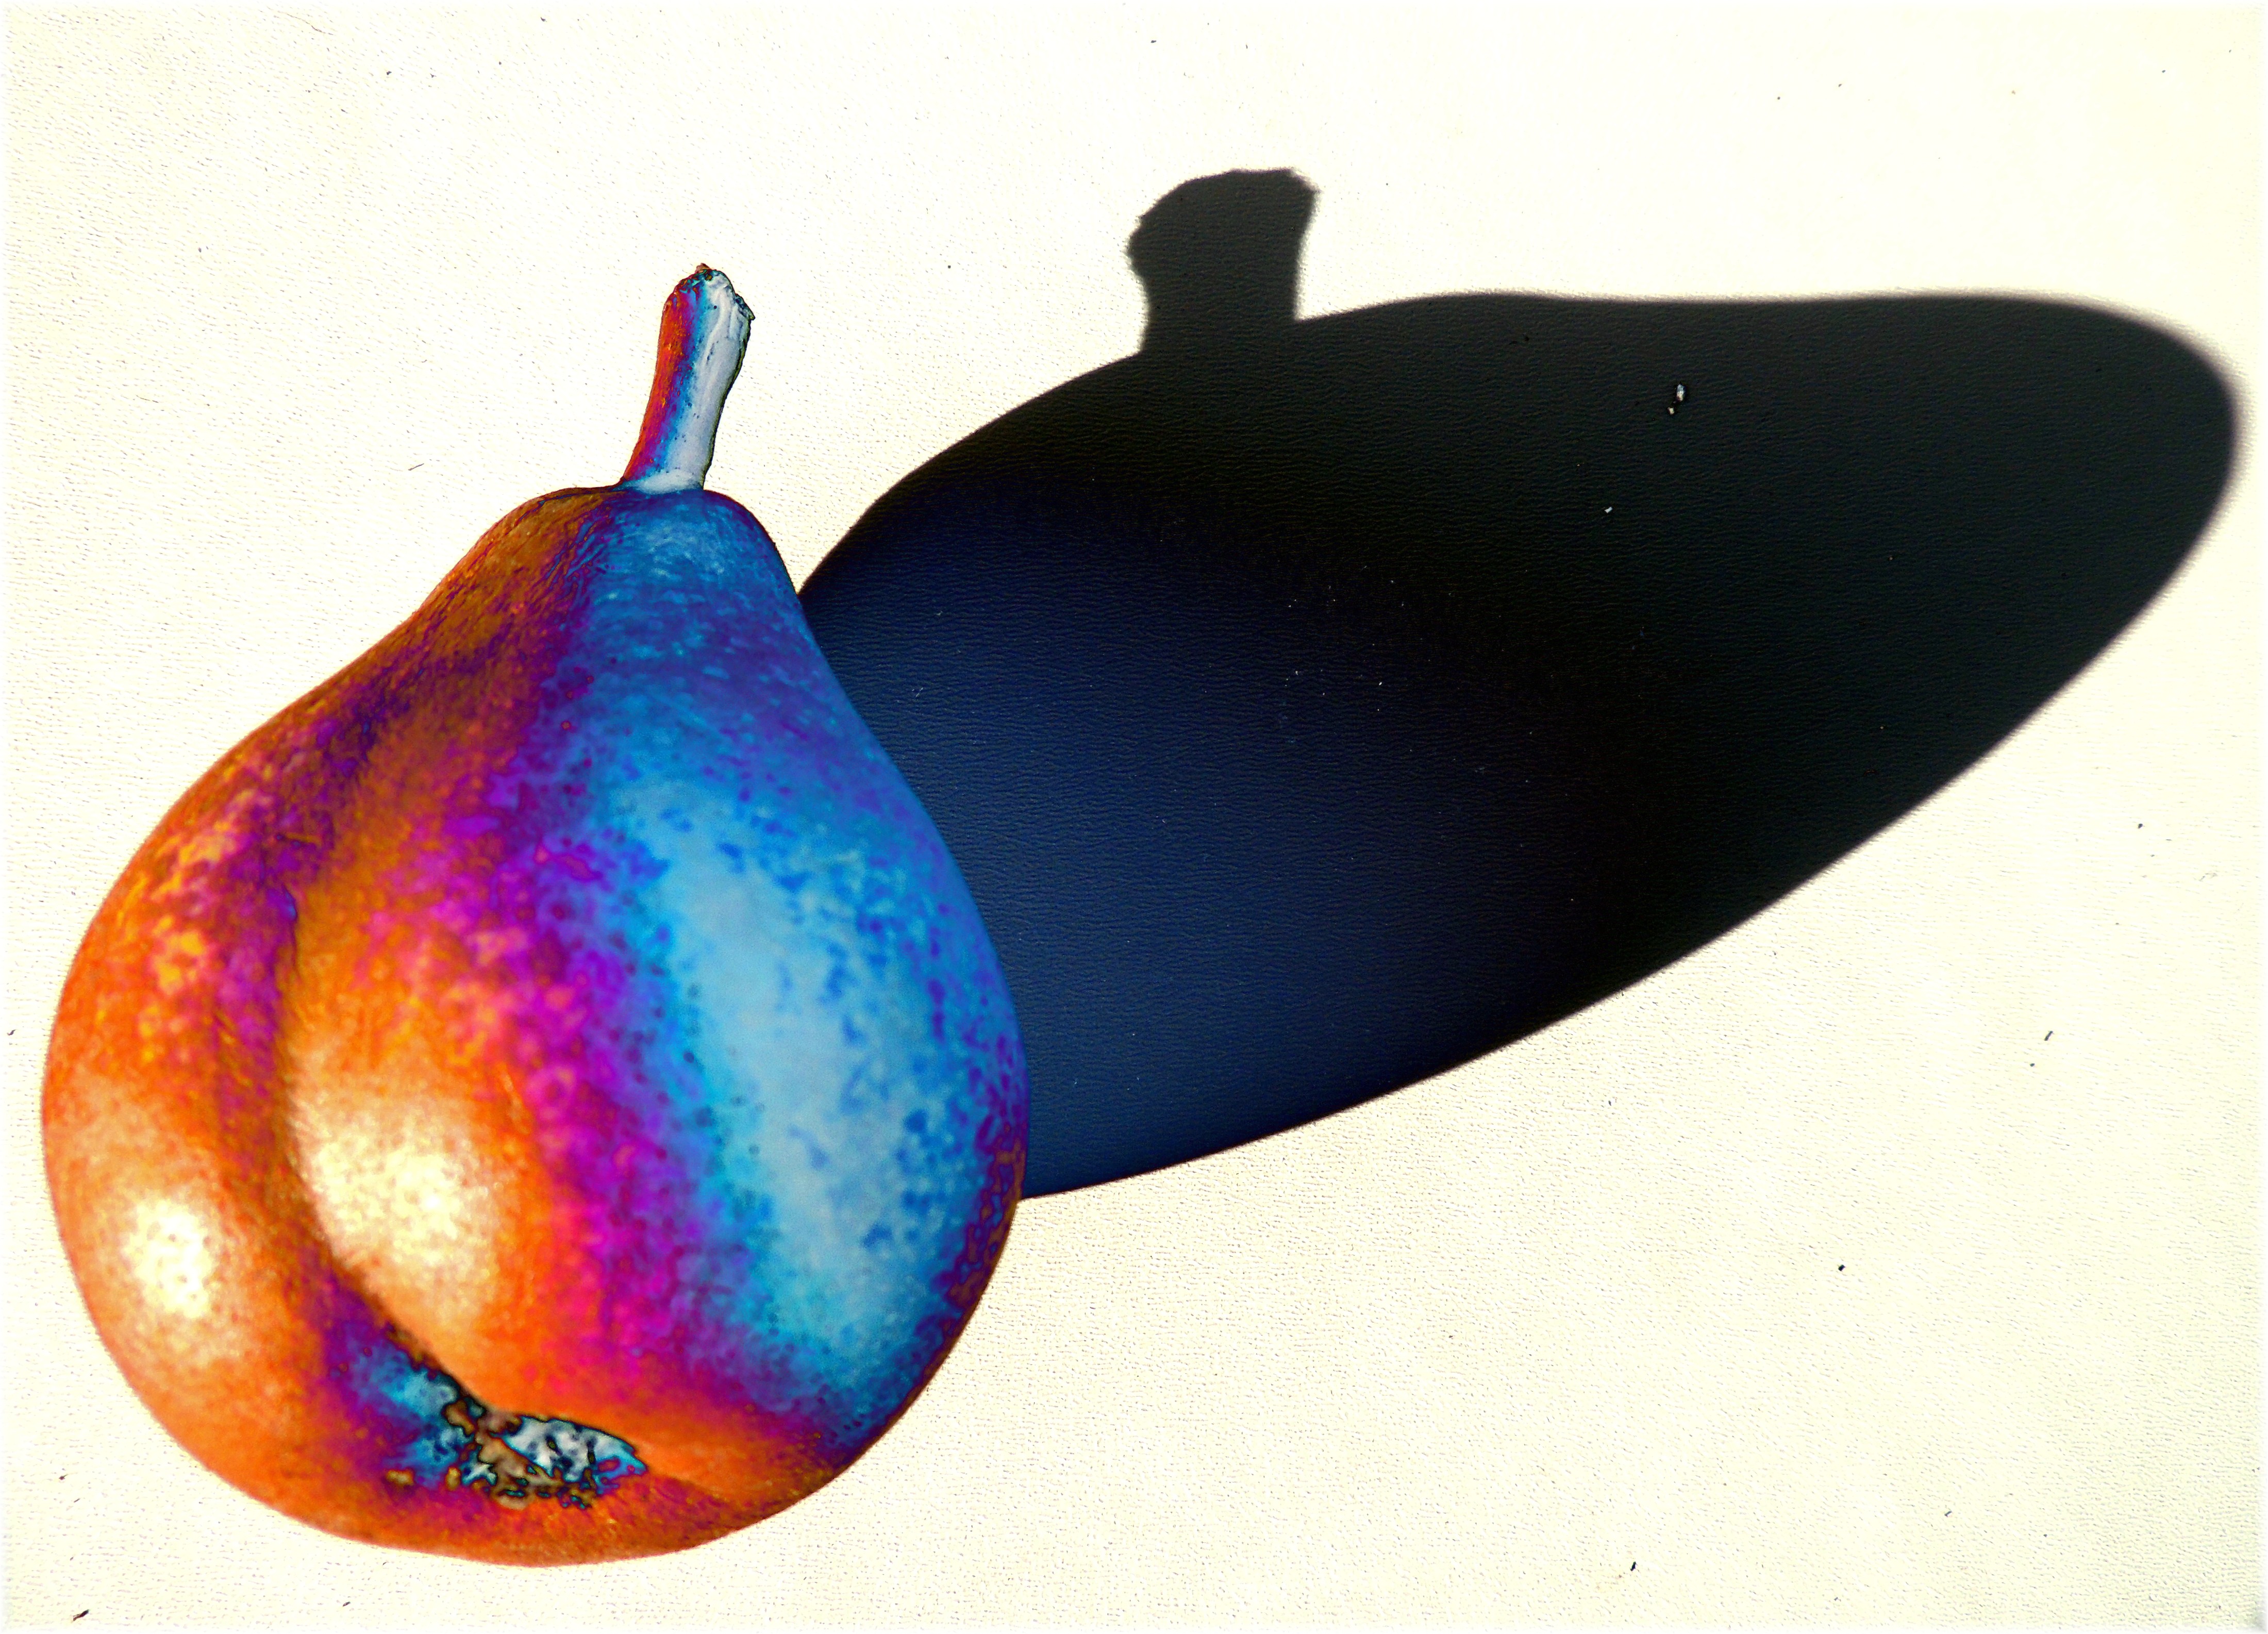
plant, fruit, food, produce, still life photography